Eye tracking

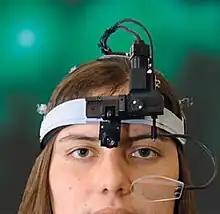
Eye tracking device

Eye tracking is the process of measuring either the point of gaze (where one is looking) or the motion of an eye relative to the head. An eye tracker is a device for measuring eye positions and eye movement. Eye trackers are used in research on the visual system, in psychology, in psycholinguistics, marketing, as an input device for human-computer interaction, and in product design. In addition, eye trackers are increasingly being used for assistive and rehabilitative applications such as controlling wheelchairs, robotic arms, and prostheses. Recently, eye tracking has been examined as a tool for the early detection of autism spectrum disorder. There are several methods for measuring eye movement, with the most popular variant using video images to extract eye position. Other methods use search coils or are based on the electrooculogram.